The New Gentlemen

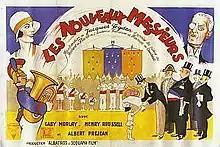
Theatrical release poster

Les Nouveaux Messieurs ("the new men") is a 1929 French silent film directed by Jacques Feyder. It is a satirical comedy, whose initial release in France was delayed for several months because of objections to its portrayal of the French parliament.